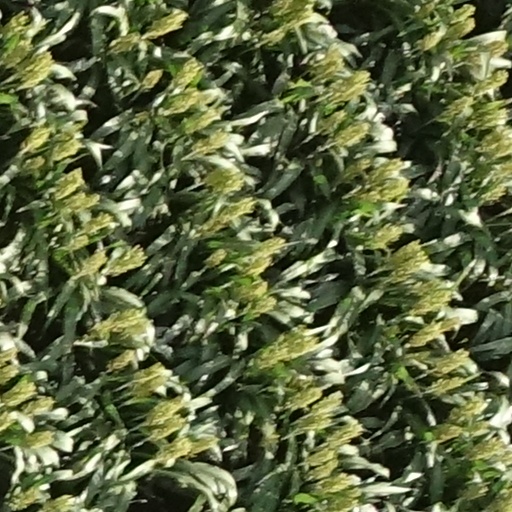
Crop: sorghum